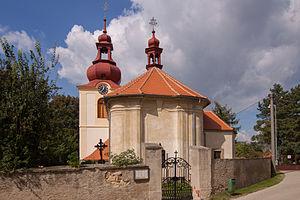
Nebužely est une commune du district de Mělník, dans la région de Bohême-Centrale, en République tchèque. Sa population s'élevait à 432 habitants en 2020.